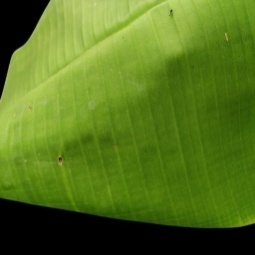
Label: Healthy